European leopard

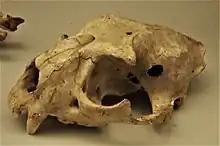
Skull with a hole determined to have been caused by a lion bite

Fossils of leopards in Europe are sometimes found in caves, where they apparently sought shelter or hid their prey. They generally preferred smaller caves, most likely because larger caves were usually occupied by larger predators such as cave bears, cave lions ("P. spelaea"), or humans. In European Ice Age caves, leopard bones are far rarer than those of lions, and all currently known fossils belong to adults, suggesting that they rarely, if ever, raised their cubs in caves. Where leopard remains are found in larger caves, they are often found in the cave's deeper recesses, as in Baumann's and in Germany. It is not precisely known which prey species these leopards hunted, although they may have been similar to modern snow leopards, which prey on ibex, deer and wild boar. It is likely that leopards scavenged or occasionally killed cave bears during hibernation in their dens. During the cold phases, European leopards occurred mainly in mountain or alpine boreal forests or in mountains above the treeline, and were not usually found in the lowland mammoth steppes.